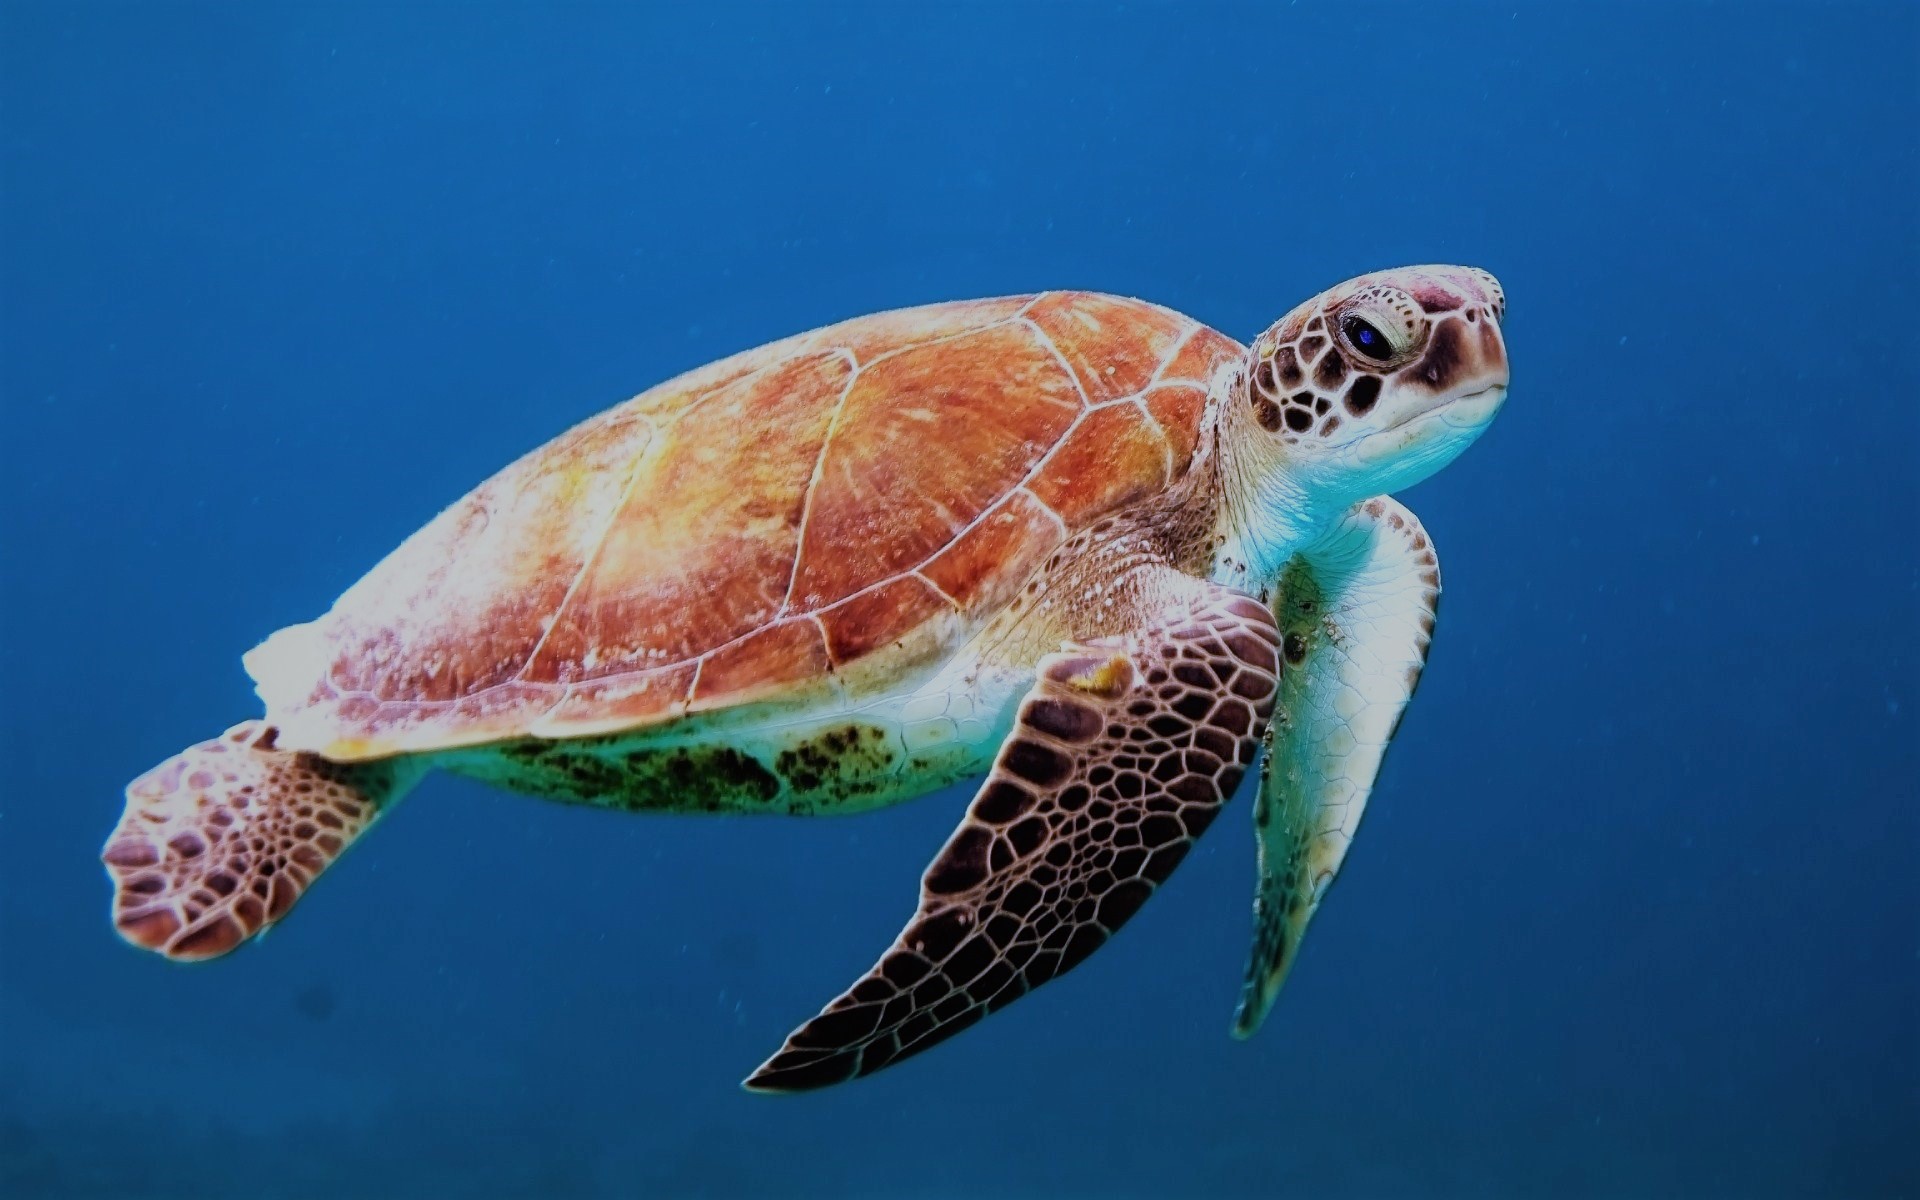
turtle, water, Hawksbill sea turtle, underwater, fluid, organism, marine biology, sky, kemp's ridley sea turtle, sea turtle, reef, loggerhead sea turtle, wildlife, green sea turtle, ocean, terrestrial animal, reptile, liquid, Olive ridley sea turtle, electric blue, invertebrate